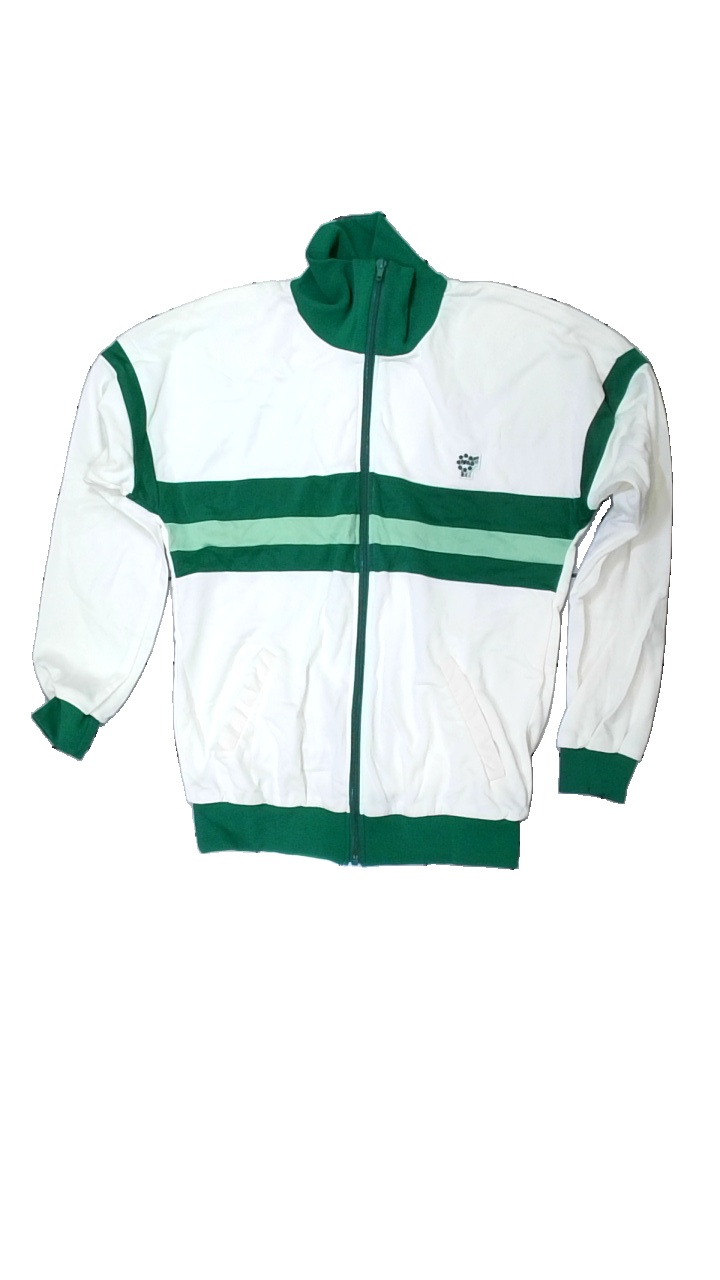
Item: Cardigan (Men)
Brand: Sport Master
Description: vit kofta med dragkejda och ränder fram, svaga fläckar upptill
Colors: White, Green
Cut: Regular
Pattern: Striped
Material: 80% nylone 20% elastane
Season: All
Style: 80s
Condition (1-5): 4
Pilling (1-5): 5
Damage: fläckar
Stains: Minor
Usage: Reuse
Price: <50